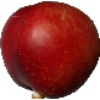
Label: Nectarine 1